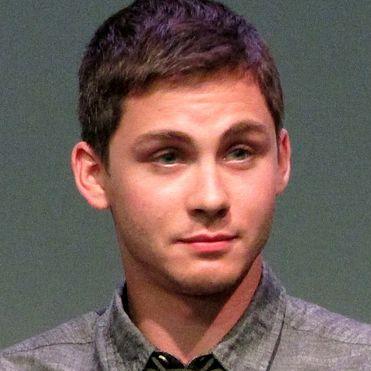
Age: 20